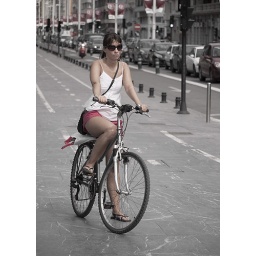
girl in red